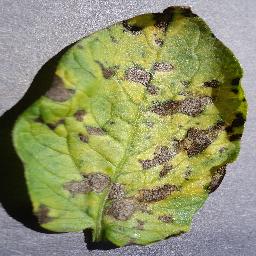
Etiqueta: Tizon_Temprano